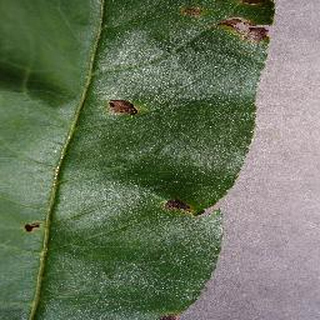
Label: peach_bacterial_spot